Persecution of Uyghurs in China

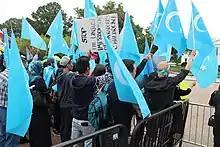
Uyghur human rights demonstration protest near the White House, on 25 September 2015

Special purpose tribunals, scholars, commentators, journalists, governments, politicians, and diplomats from many countries have labeled China's actions variously as genocide, cultural genocide, ethnocide, settler colonialism, and/or crimes against humanity.